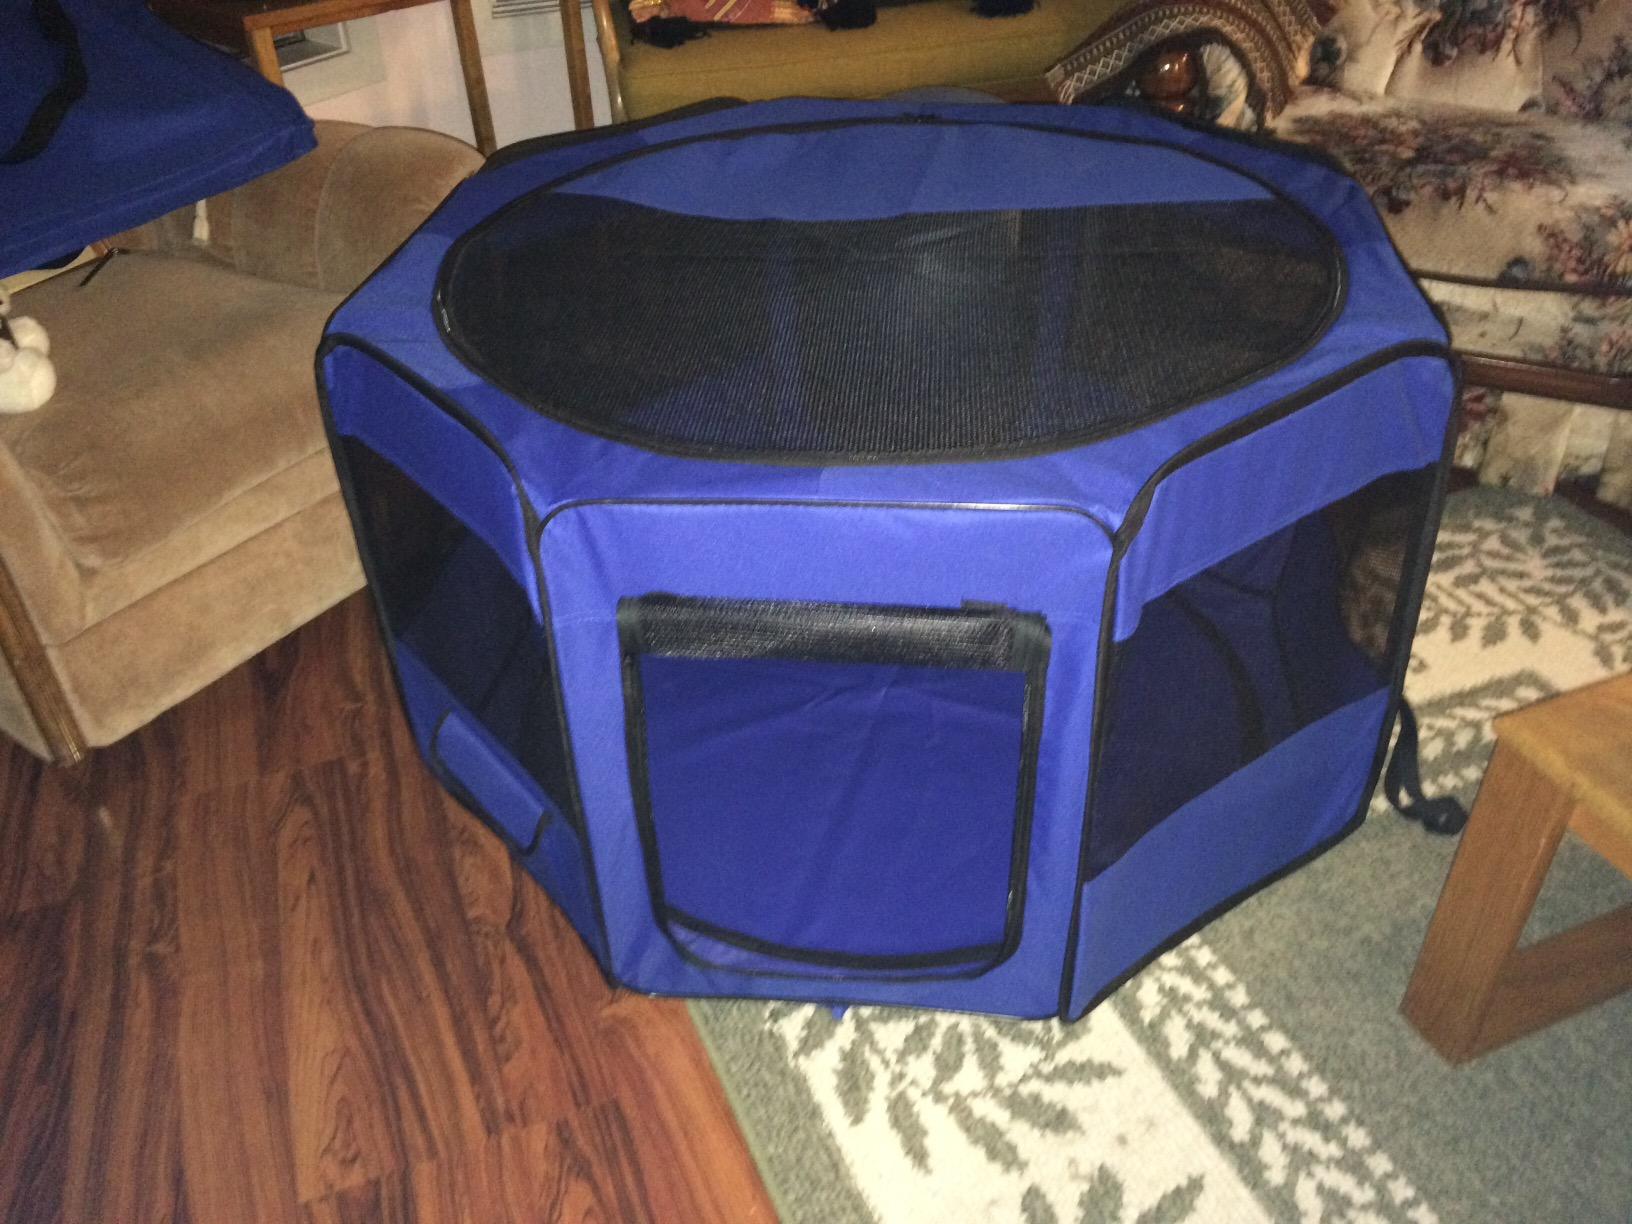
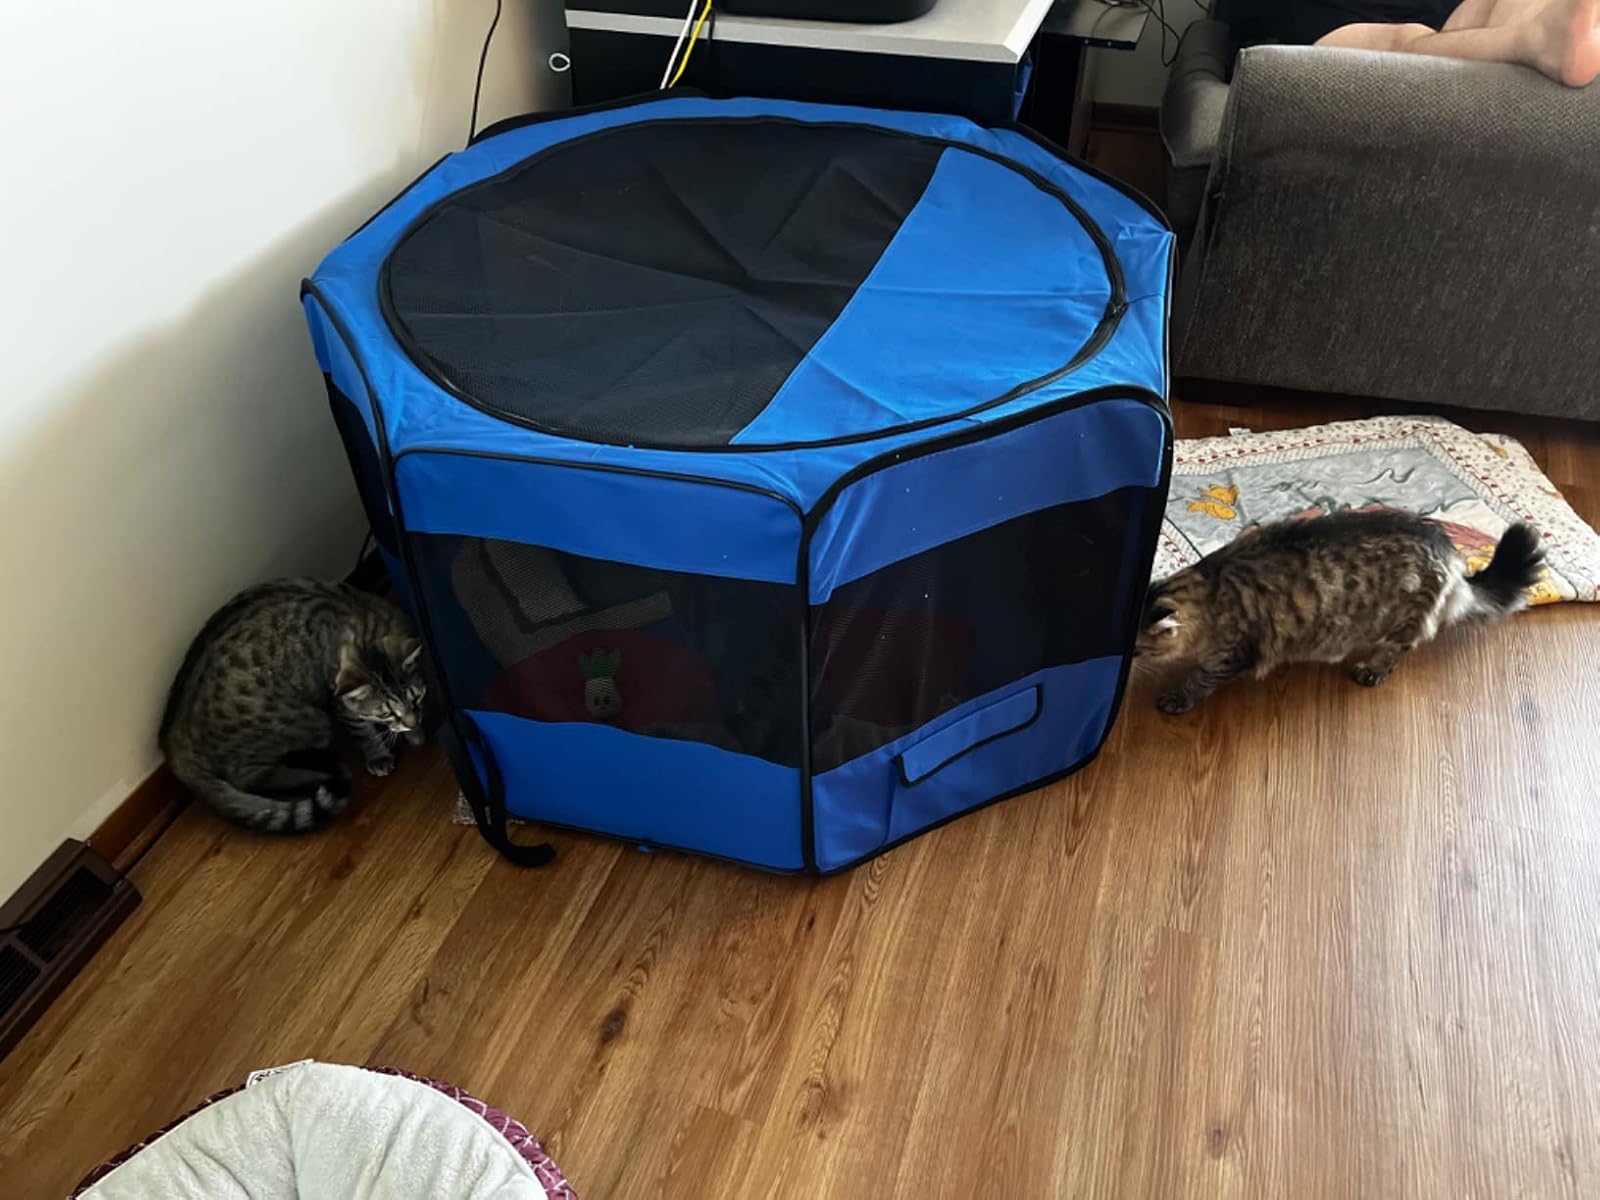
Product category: items_kennel
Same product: yes